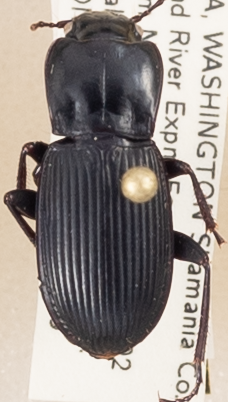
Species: Pterostichus herculaneus
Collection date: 2018-06-19
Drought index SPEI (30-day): -1.45
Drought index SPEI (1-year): -0.32
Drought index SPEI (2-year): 0.71